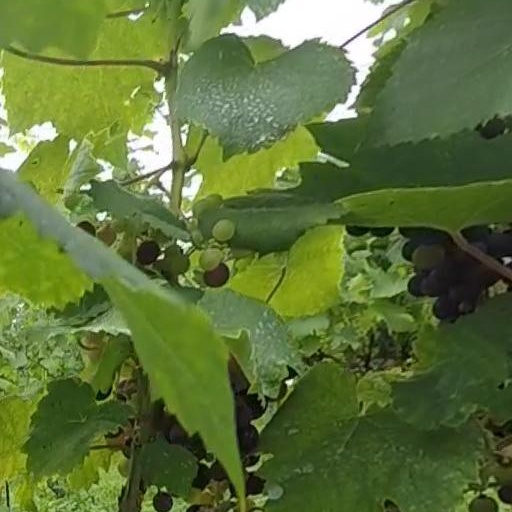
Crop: grape